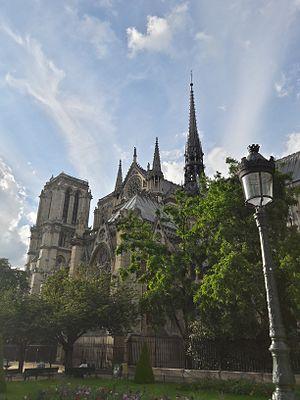
Notre Dame à Paris
L’île de la Cité est une île située sur la Seine, en plein cœur de Paris. Elle est considérée comme l'antique berceau de la ville de Paris, autrefois Lutèce. Elle appartient aux 1ᵉʳ et 4ᵉ arrondissements. Le chroniqueur Gui de Bazoches l'évoquait en 1190 comme étant « la tête, le cœur et la moelle de Paris ».
Un réverbère ou lampadaire extérieur est un dispositif d'éclairage public placé en périphérie des voies de circulation publiques et qui s'allume le soir.